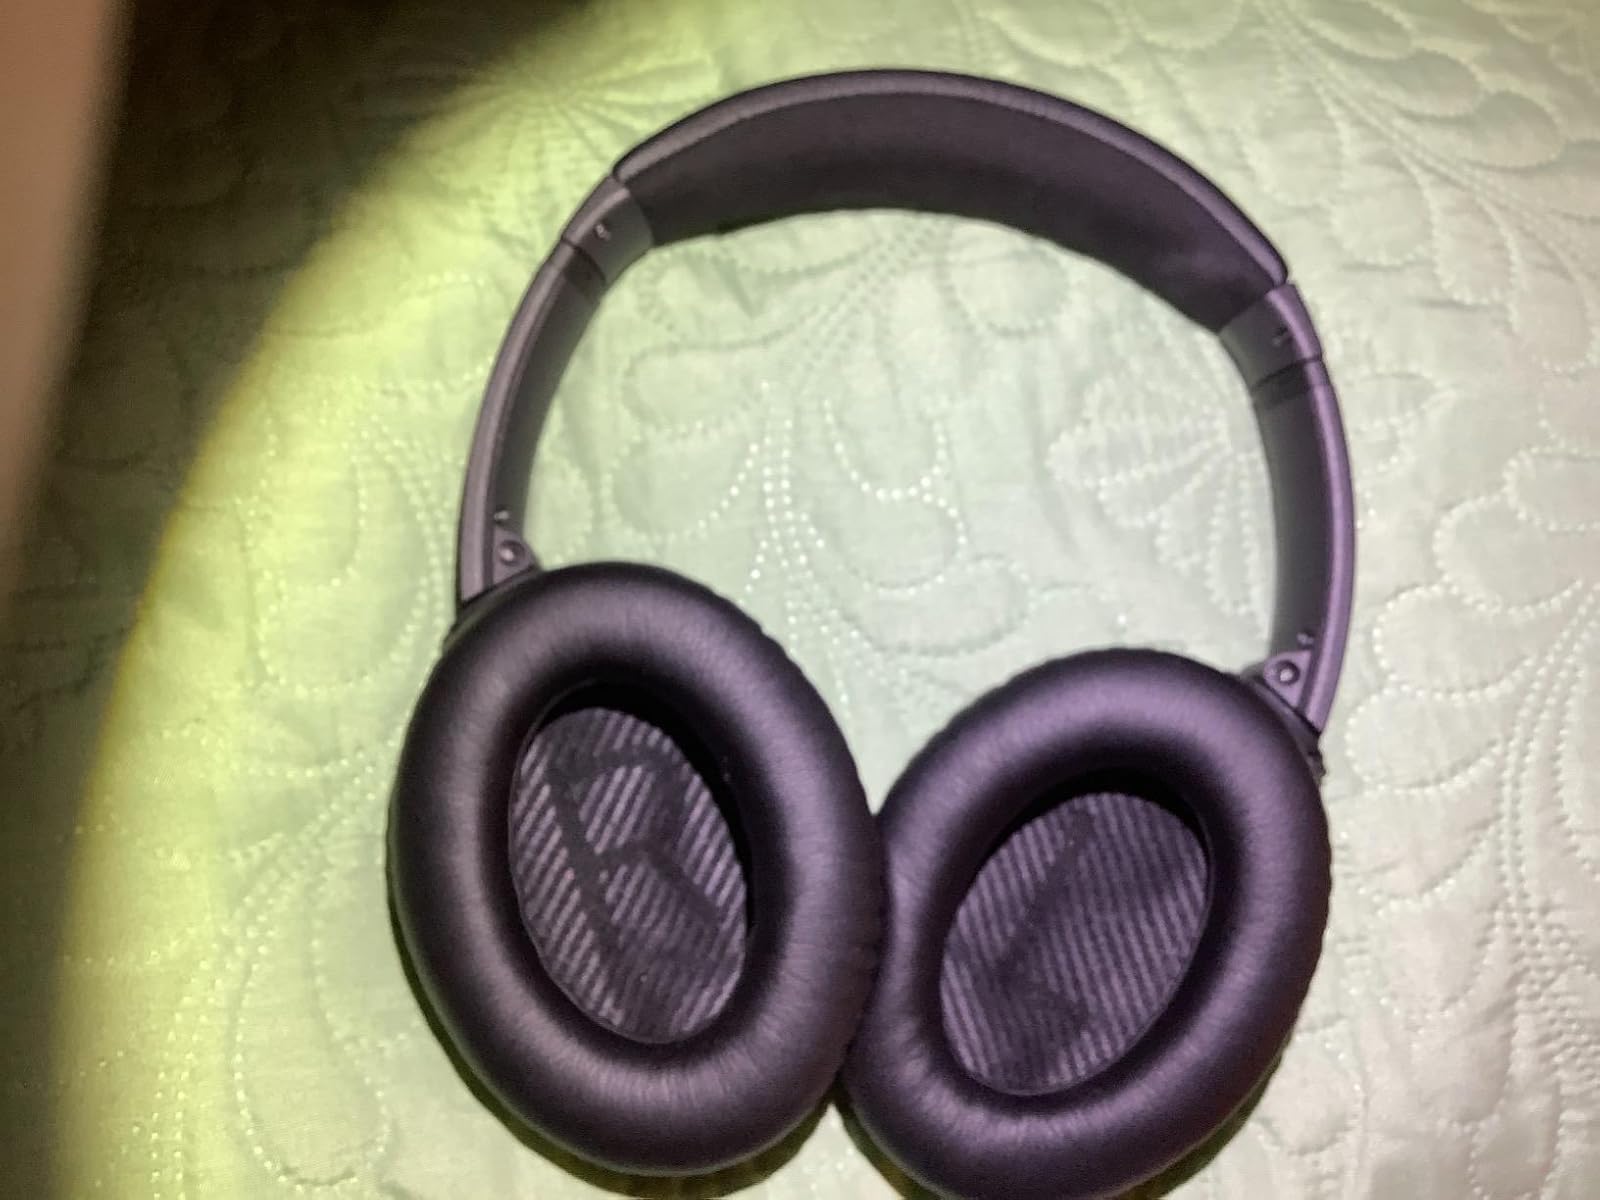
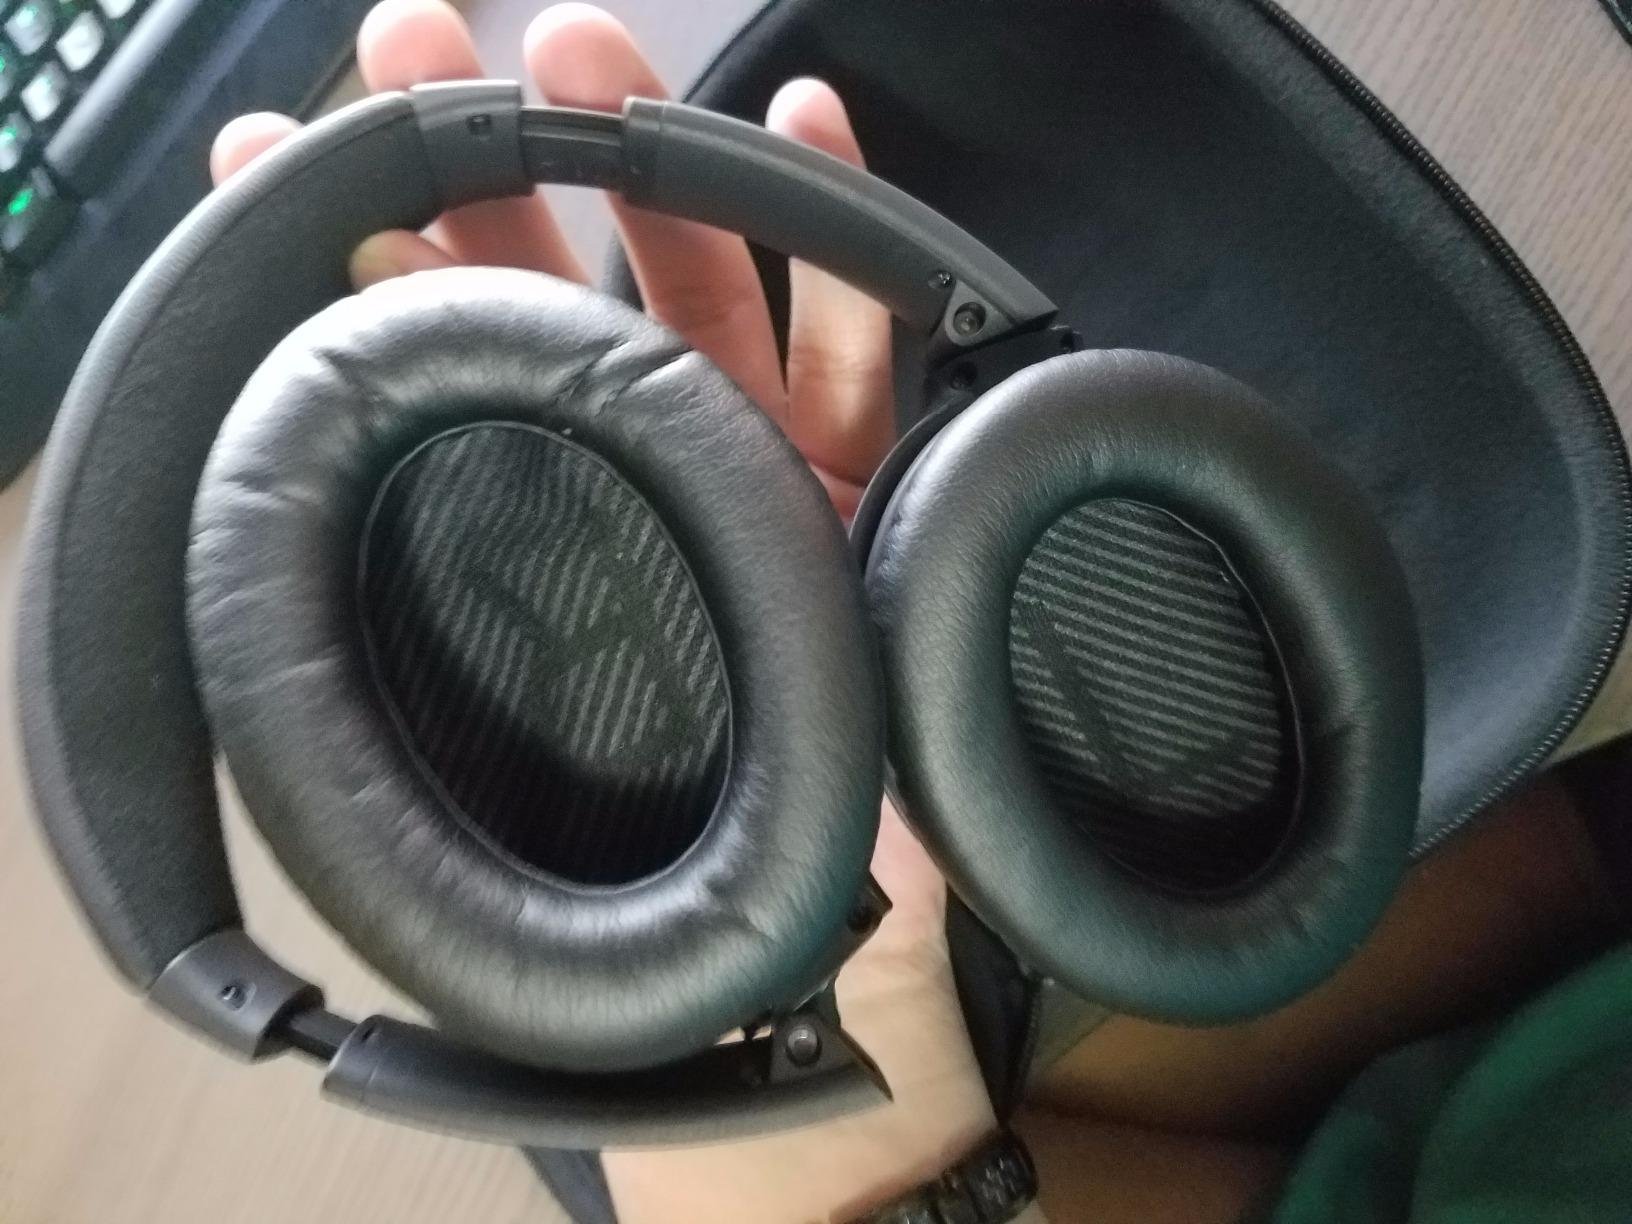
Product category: headphones
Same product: yes